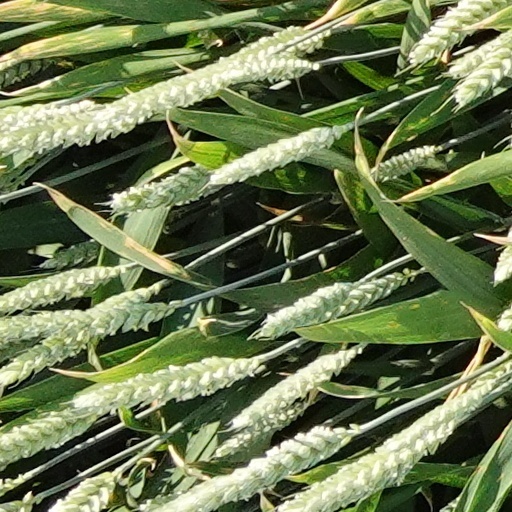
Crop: wheat